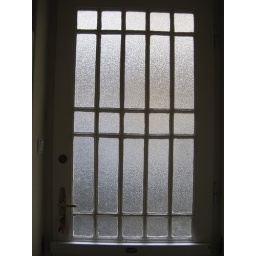
the inside of the front door in the apartment we are staying in. love the glass and wood here.